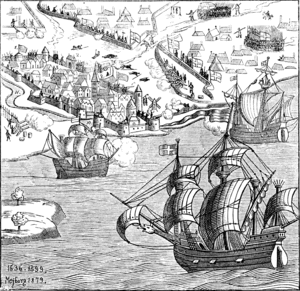
La guerre du comte, dénommée également "la querelle du comte", fut une guerre civile qui a fait rage au Danemark en 1534 et 1536 durant la Réforme protestante entre le comte Christophe d'Oldenbourg et le roi Christian III de Danemark.
Cette page concerne l'année 1536 du calendrier julien.